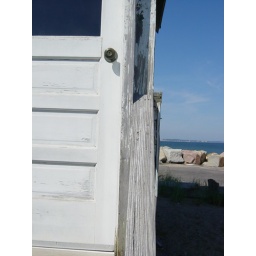
the beach house in camp ellis, maine.